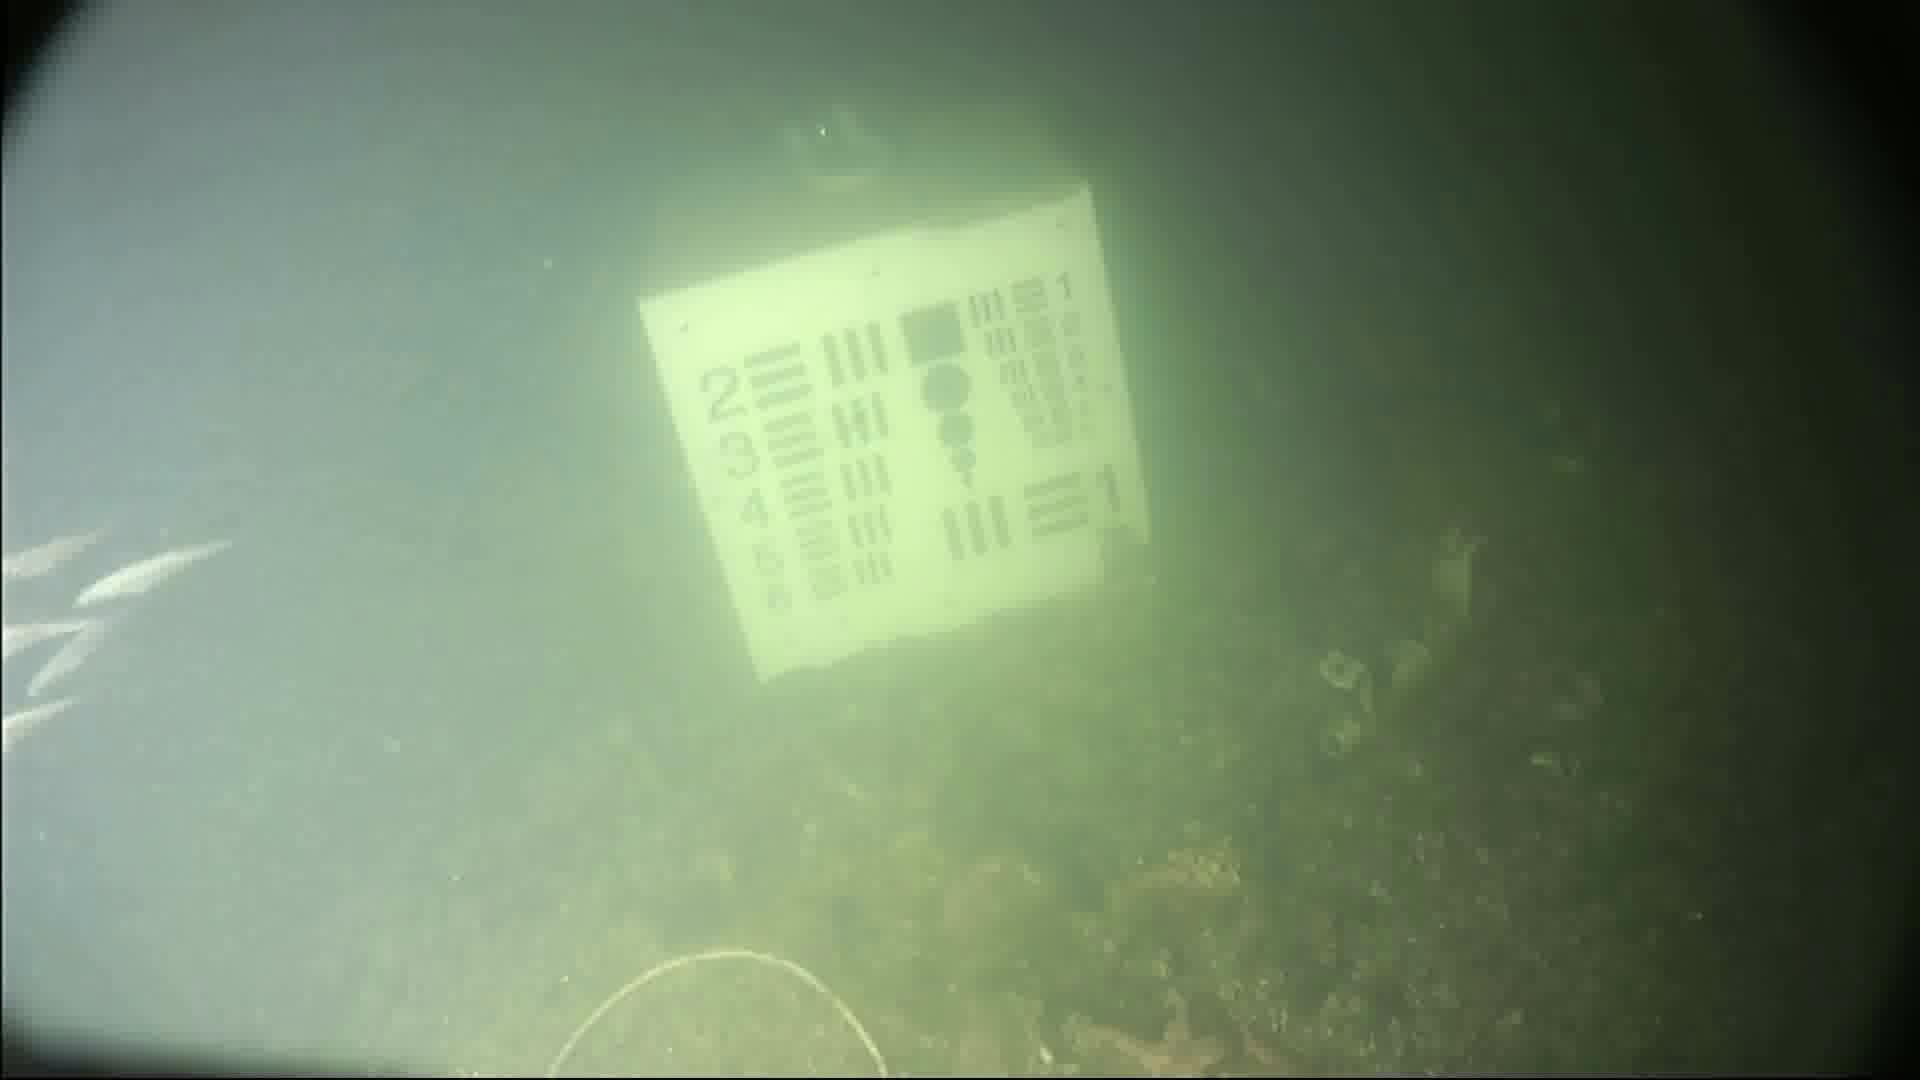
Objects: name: small_fish
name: starfish